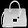
Label: Bag